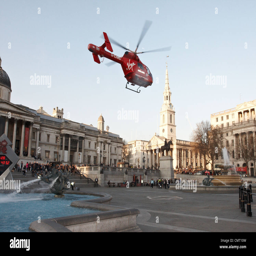
the helicopter lands to assist with a nearby medical emergency